Thomas Egerton, 2nd Earl of Wilton

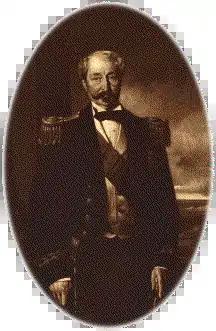

Thomas Egerton, 2nd Earl of Wilton, GCH, PC (30 December 1799 – 7 March 1882), known as Thomas Grosvenor until 1814, was a British nobleman and Tory politician. He served as Lord Steward of the Household in 1835 in Sir Robert Peel's first government.